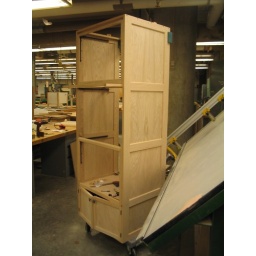
Custom display cabinet in progress. Note red oak wood and plastic barrister slides.